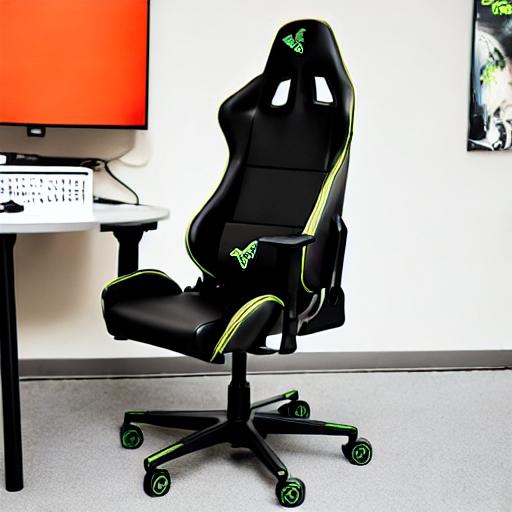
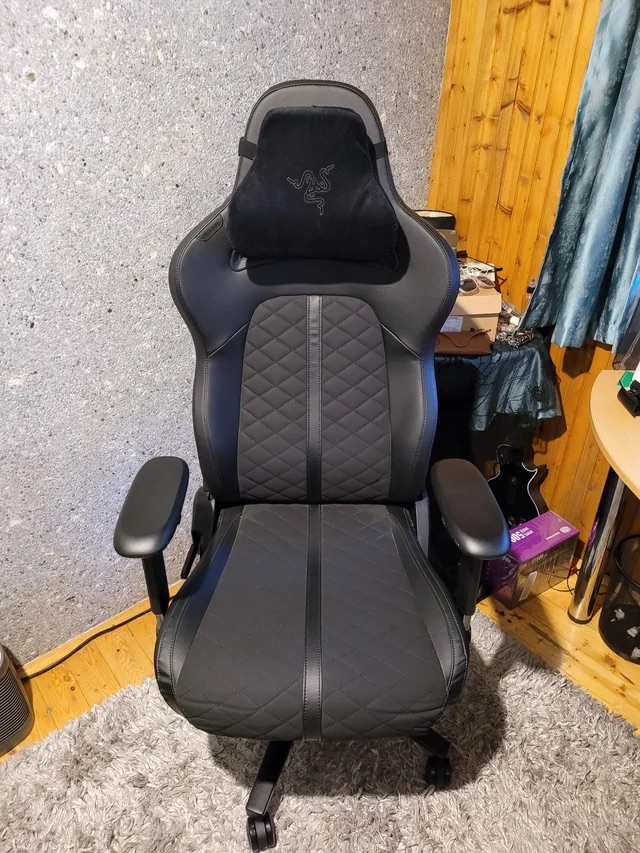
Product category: items_chair
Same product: no